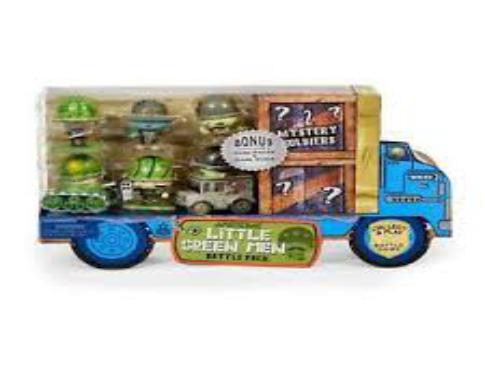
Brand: little green men
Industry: Leisure